West Midlands Police

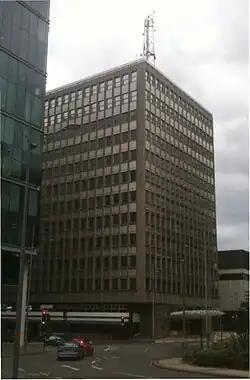
West Midlands Police HQ - Lloyd House

The West Midlands Police and Crime Commissioner (PCC), established in 2012 as one of several directly-elected police and crime commissioners, is responsible for oversight and accountability for WMP and appoints the chief constable. , the PCC is Simon Foster.